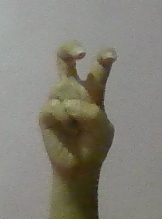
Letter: toot